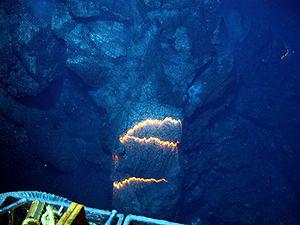
Cette page recense plusieurs listes de volcans actifs, endormis et éteints. Ces listes sont classées selon l'astre du système solaire concerné et, dans le cas de la Terre, selon le continent ou les dates d'éruptions. En fin d'article, on présente une liste de volcans fictifs.
Le Mata Ouest est un volcan sous-marin des Tonga découvert en novembre 2008.